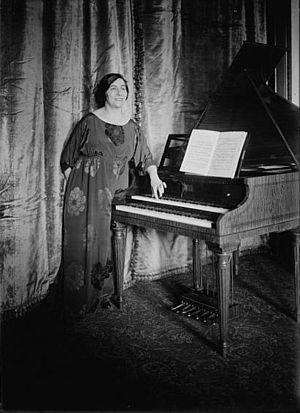
L'histoire du clavecin est, en tant que telle, une science récente car aucun traité d'ensemble sur ce sujet n'a été rédigé avant la période moderne. Elle s'appuie sur une iconographie et des documents écrits épars et disparates et sur l'étude des instruments anciens, souvent profondément altérés au cours de leur existence et aujourd'hui conservés dans les musées et les collections privées ; si nombre d'entre eux sont signés, datés et susceptibles d'un suivi dans les archives, beaucoup d'autres sont anonymes et ouvrent encore un vaste champ d'investigation aux experts.
Le clavecin dit « Grand modèle de concert » est le type de clavecin construit par la firme Pleyel en collaboration avec Wanda Landowska à partir de 1912, et pour son propre usage : elle l'utilisera tout au long de sa carrière.